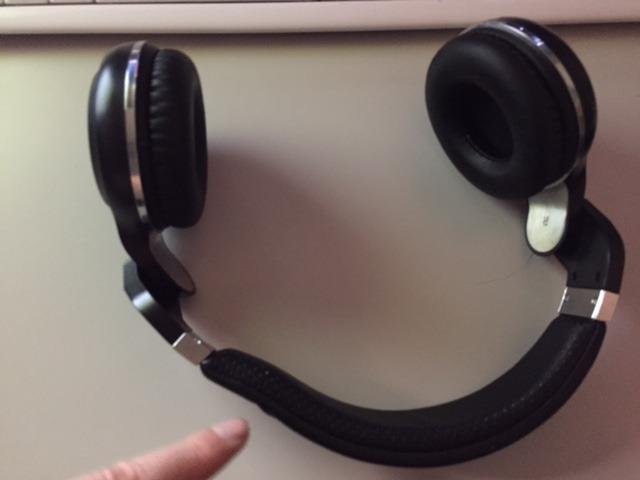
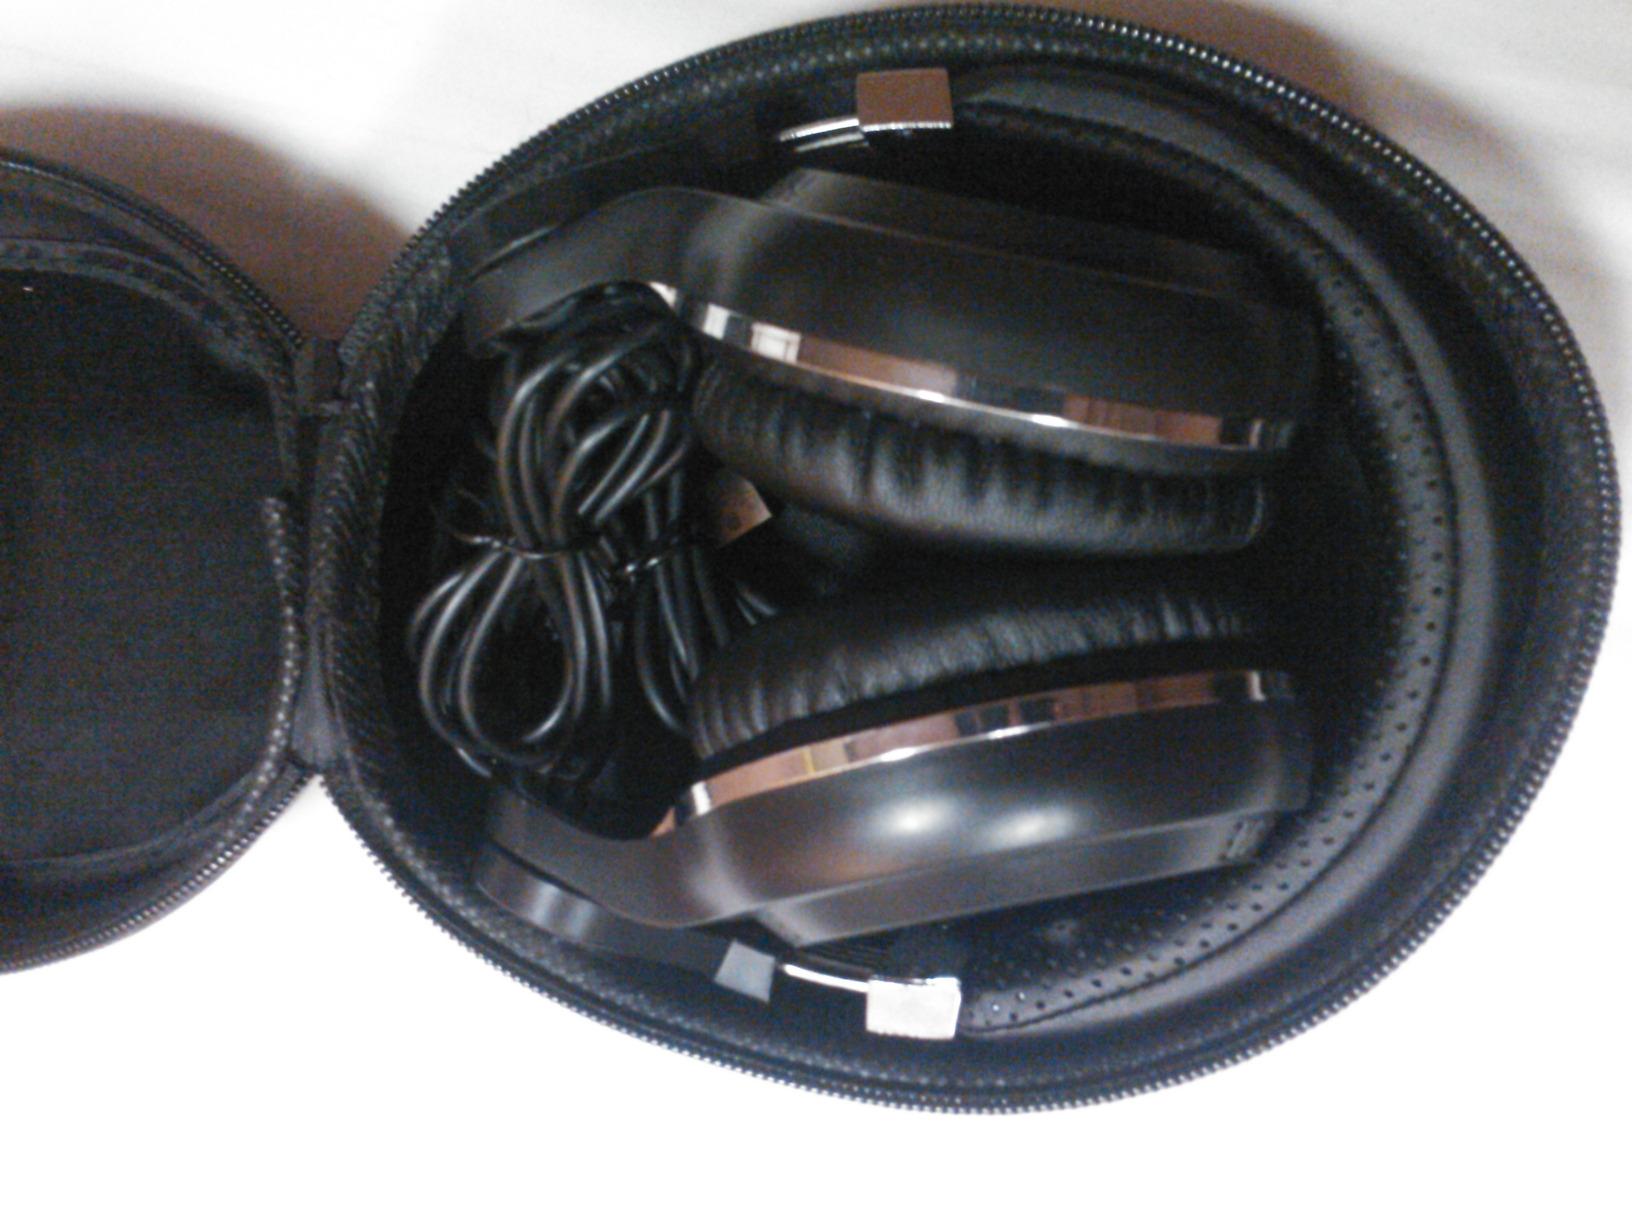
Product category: headphones
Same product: yes